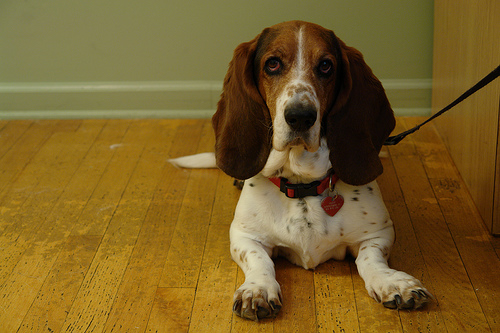
Animal: dog
Breed: basset_hound